Universel Murad Hassil

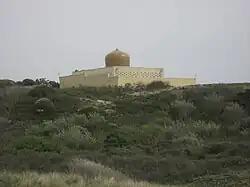
Universel Murad Hassil in Katwijk

The Universel Murad Hassil is an international Universal Sufi place of worship known as a "Universel" located in Katwijk aan Zee in the Netherlands. Its associated amphitheatre situated in the dunes has frequently been used as a public exhibition space and is a cultural attraction for the local municipality.